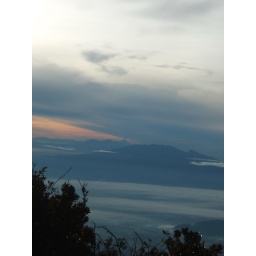
blue sky in the morning